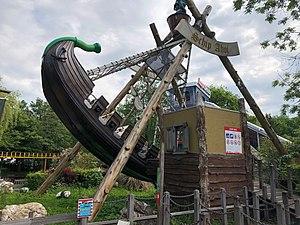
Duinrell est un parc d'attractions et un parc aquatique, situé à Wassenaar, aux Pays-Bas.